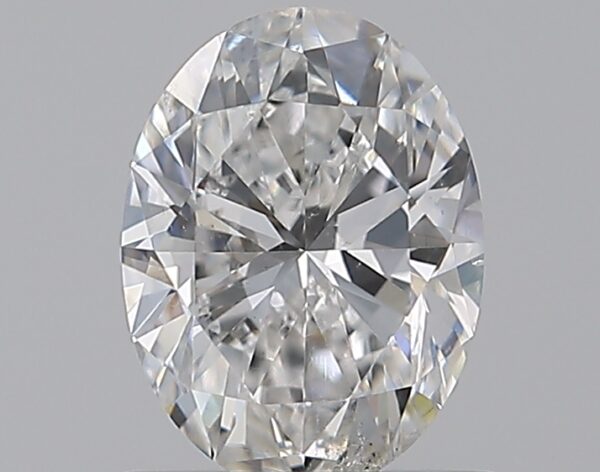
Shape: oval
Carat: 0.76
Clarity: SI1
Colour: E
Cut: EX
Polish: VG
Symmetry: VG
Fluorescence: F
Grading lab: GIA
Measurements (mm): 6.82 x 5.09 x 3.22